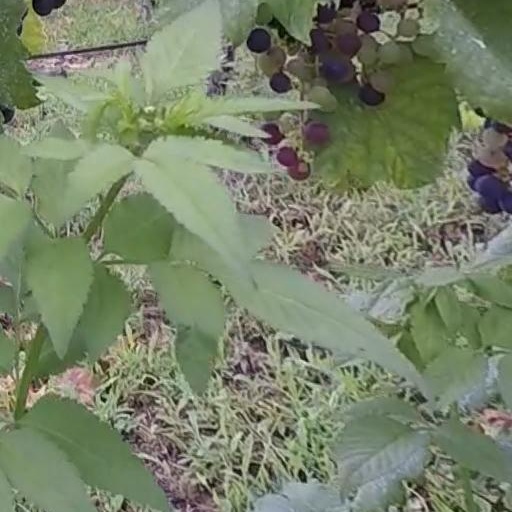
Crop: grape